List of international presidential trips made by Jair Bolsonaro

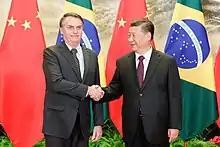
Bolsonaro with Chinese President Xi Jinping in Beijing, October 2019

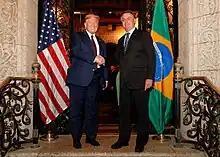
Bolsonaro with U.S. President Donald Trump at Mar-a-Lago, March 2020

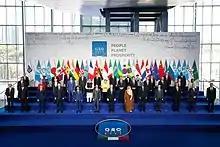
Bolsonaro in Rome for the G20 summit, October 2021

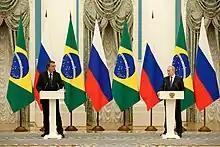
Bolsonaro with Russian President Vladimir Putin in Moscow, February 2022

The following multilateral meetings to take place during President Bolsonaro's 2019–2022 term in office.